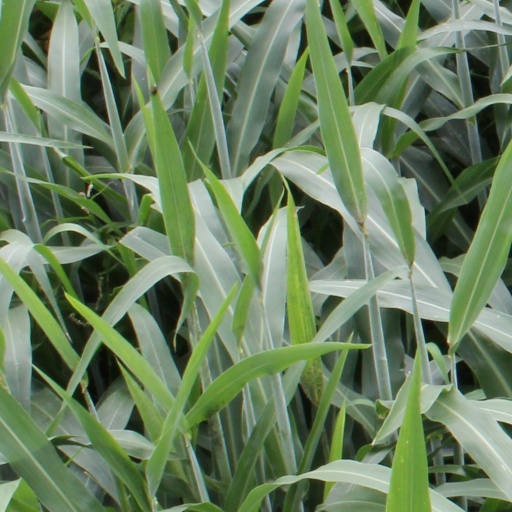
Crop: sorghum